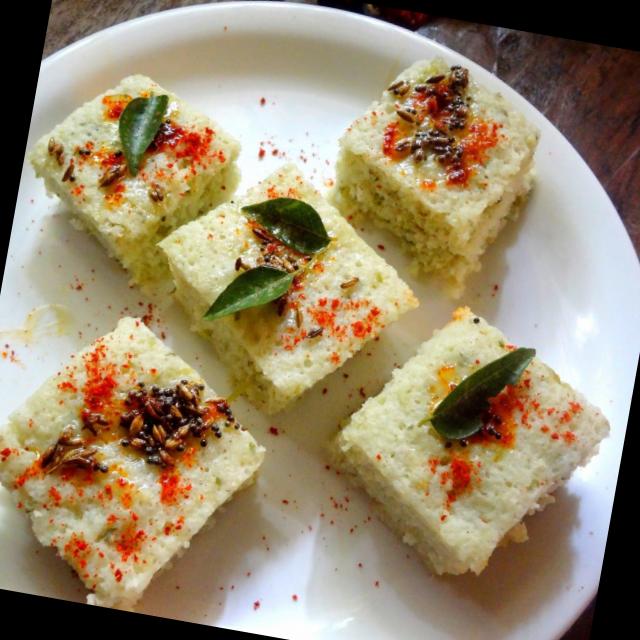
Dish: dhokla